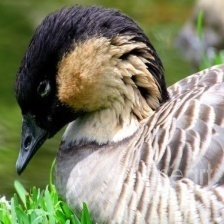
Species: HAWAIIAN GOOSE
Scientific name: BRANTA SANDVICENSIS
ImageNet parent category: goose